List of birds of Seychelles

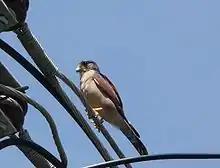
Seychelles kestrel

Falconidae is a family of diurnal birds of prey. They differ from hawks, eagles and kites in that they kill with their beaks instead of their talons.